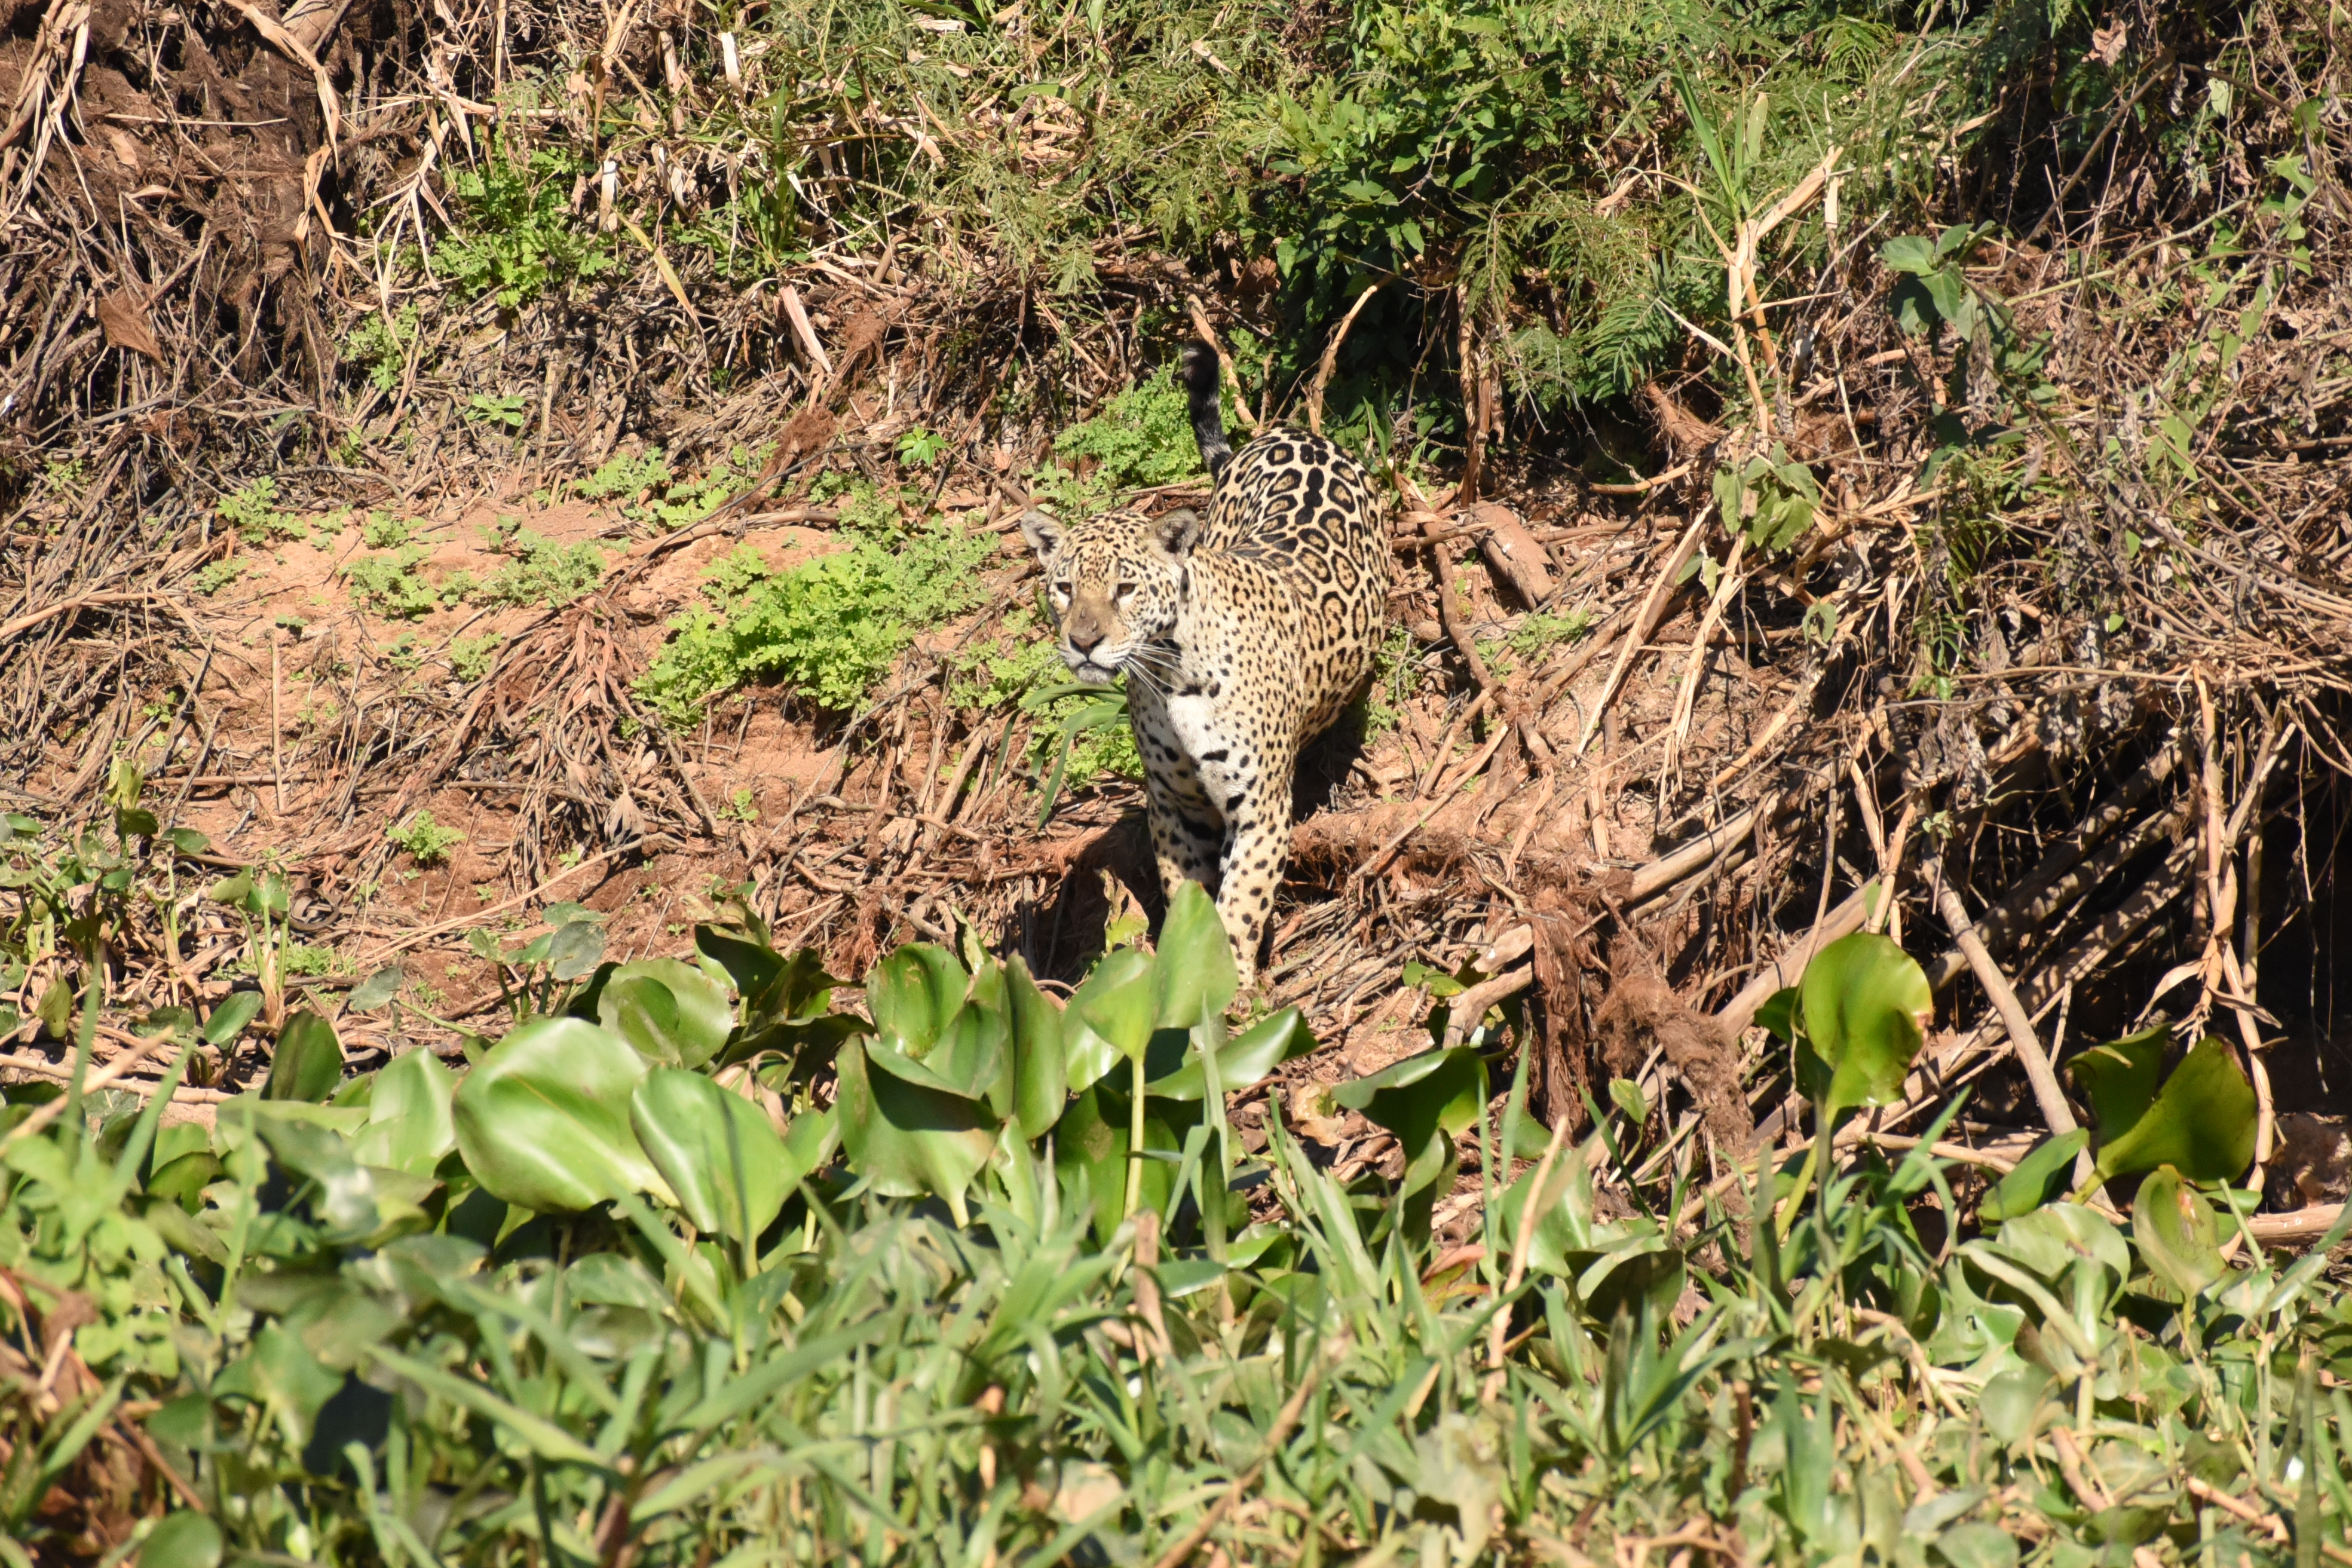
Jaguar: Marcela